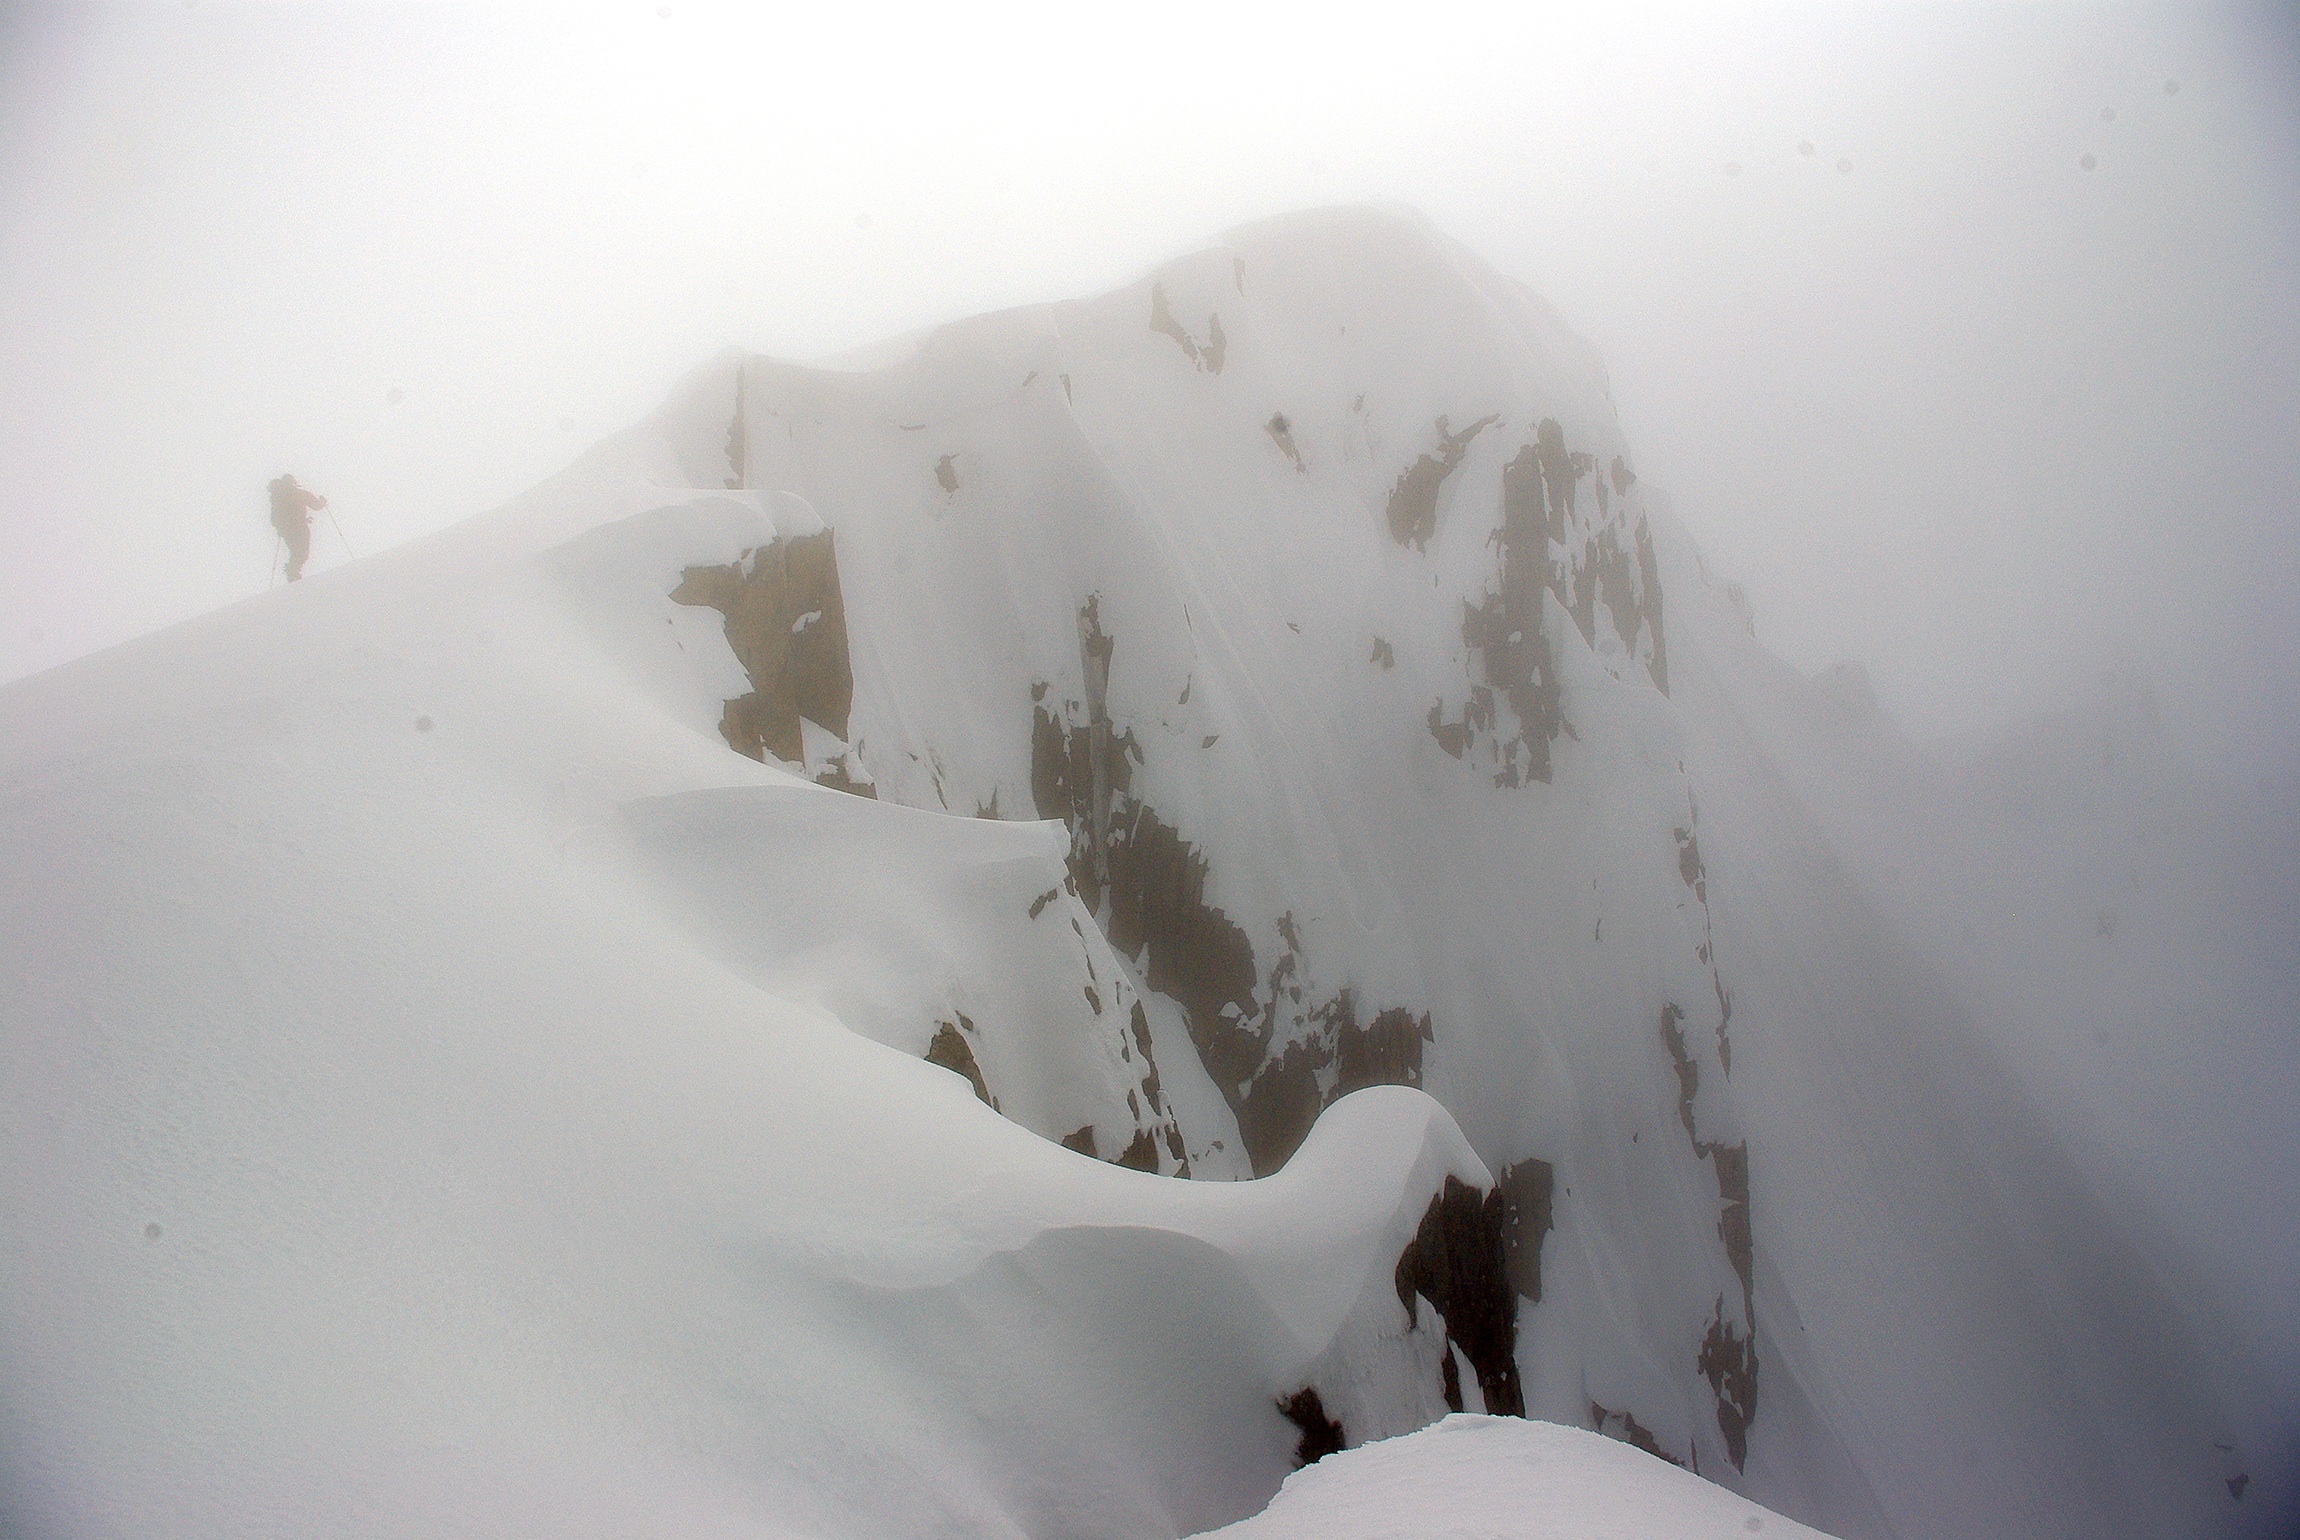
snow, winter, fog, white, weather, season, blizzard, freezing, atmospheric phenomenon, geological phenomenon, winter storm